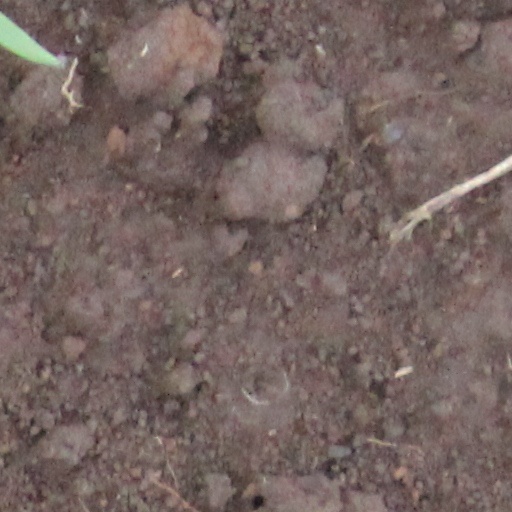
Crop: wheat